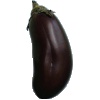
Label: eggplant